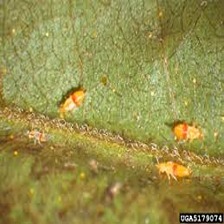
Label: thrips_disease